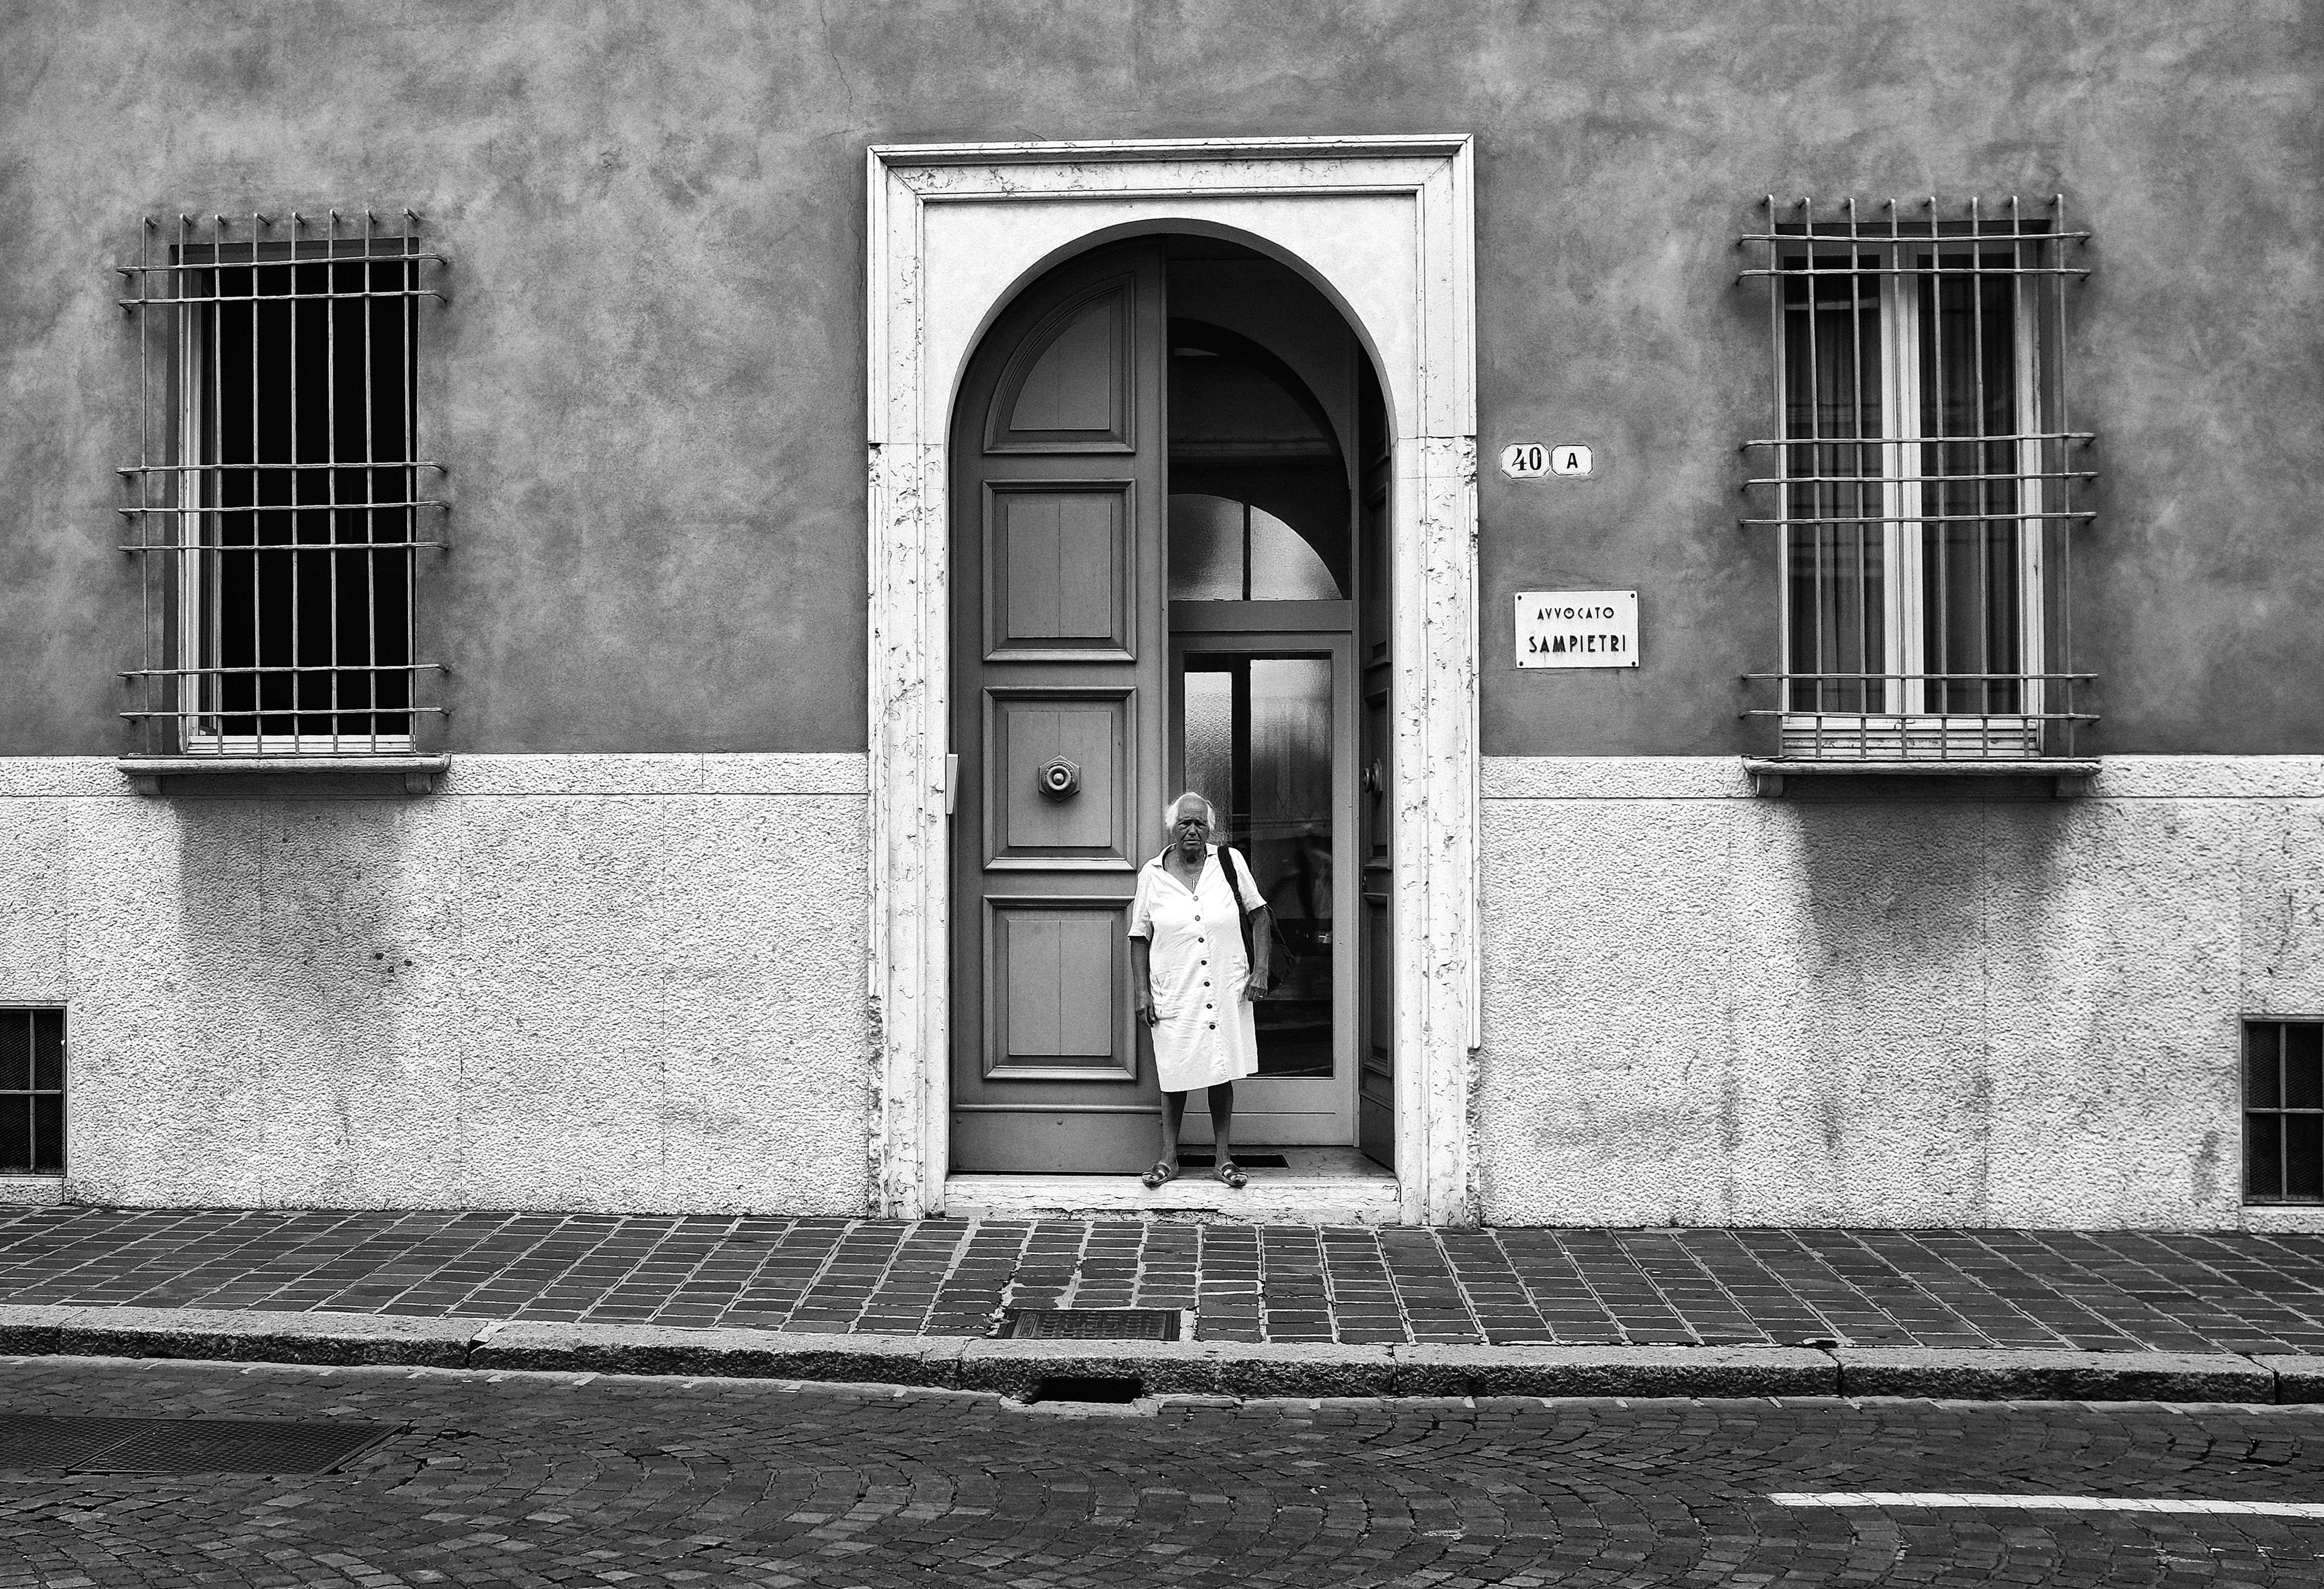
black and white, architecture, road, white, street, photography, house, window, old, alley, wall, pavement, fujifilm, arch, color, facade, black, monochrome, brick, door, streetphotography, bw, blackandwhite, candid, infrastructure, x100, photograph, casa, history, fuji, shape, x100s, strada, vecchia, avvocato, oldlafy, urban area, monochrome photography